Vintage scuba

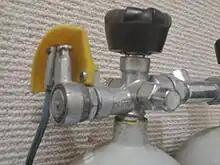
Detail of the Draeger reserve valve

A number of manufacturers produced integral reserve regulators in 1961 and 1962 with reasonable market acceptance. These regulators provided a lever operated mechanical reserve valve that restricted air flow when the pressure was below 500 psi. Alerted to having a low gas supply the diver would pull a rod to open the reserve valve and surface using the remaining gas. This feature provides reserve capacity on cylinders with plain valves. With this arrangement the reserve rod must also be transferred to the cylinder in use.